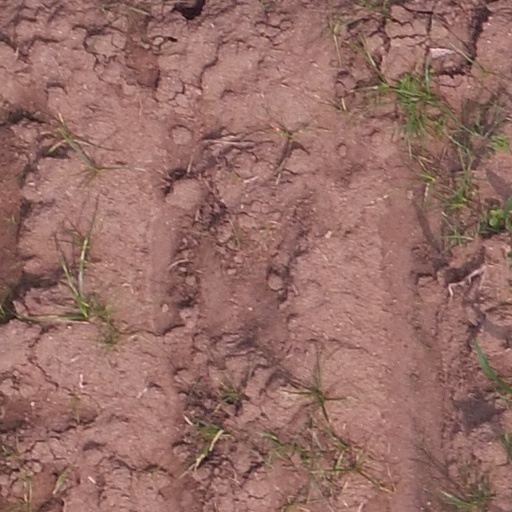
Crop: maize; corn